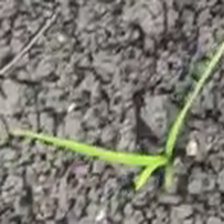
Weed species: Digitaria_SP_(Digitaria Sanguinalis )